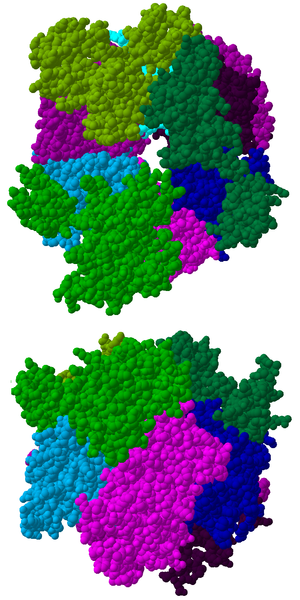
L'exosome est un complexe protéique capable de dégrader les différents types de molécules d'ARN.